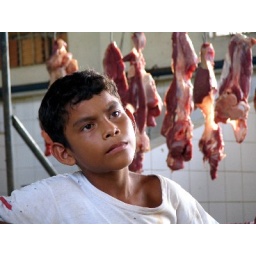
A young boy in Itacoatiara waits patiently at the town's street market. Cuts of fresh beef dangle in the background.